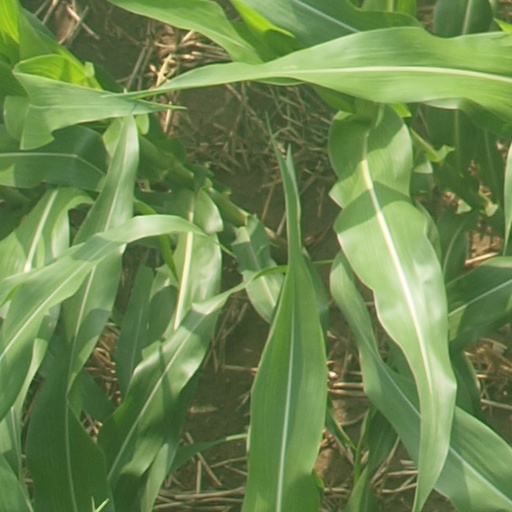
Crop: maize; corn